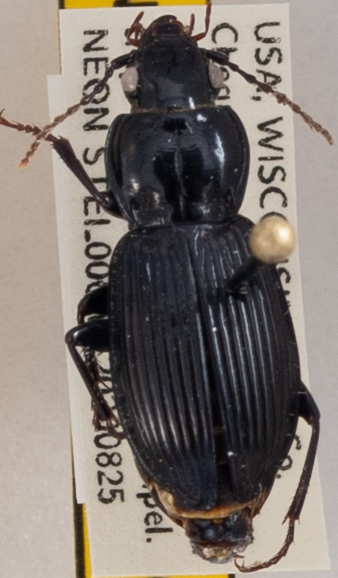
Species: Pterostichus novus
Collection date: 2020-08-25
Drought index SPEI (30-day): -0.528
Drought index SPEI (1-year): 2.09
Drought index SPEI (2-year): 2.09